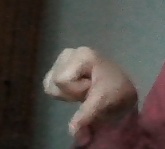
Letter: waw